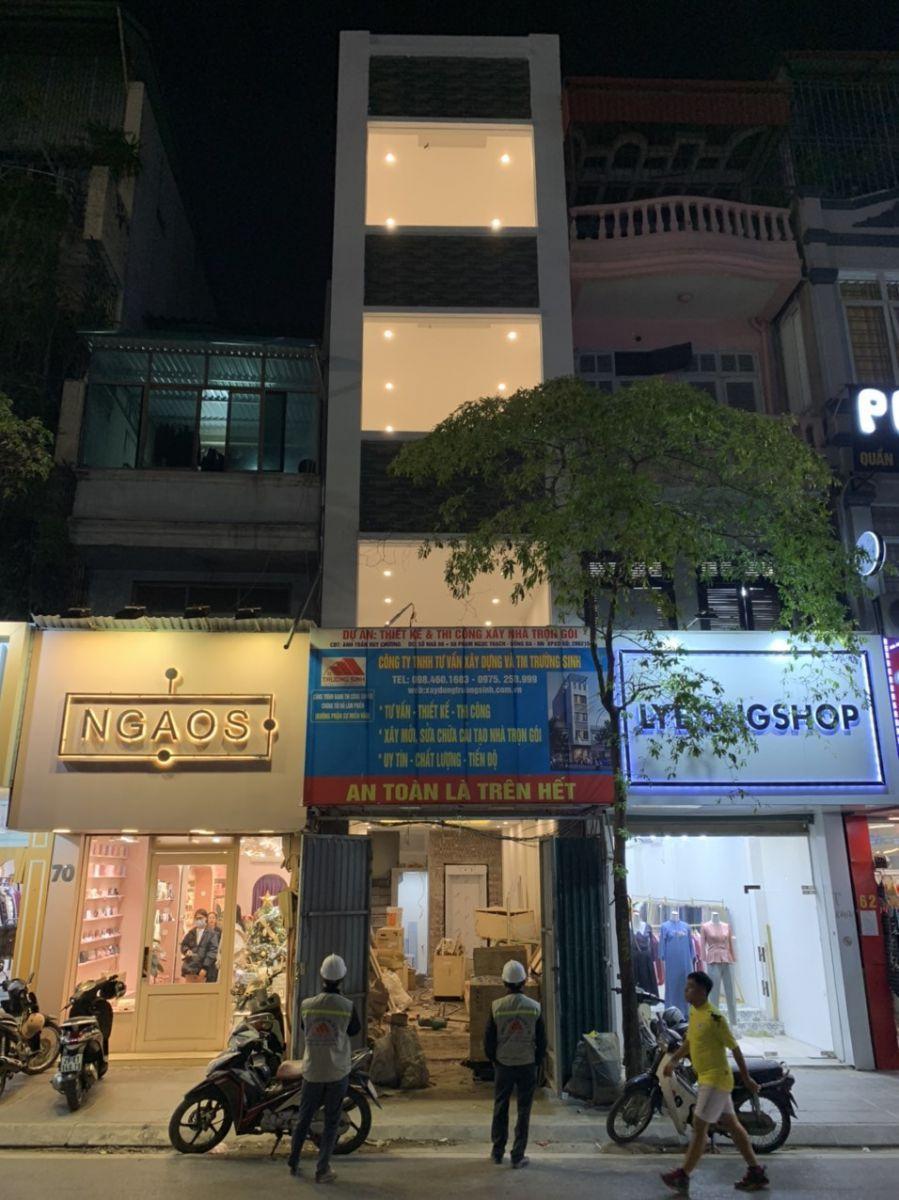
đây là hình ảnh vào buổi tối của những ngôi nhà